Joseph Stalin

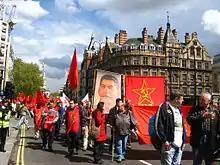
Supporters of the Communist Party of Great Britain (Marxist–Leninist) carrying a banner of Stalin at a May Day march in London, 2008

In April 1945, the Red Army seized Berlin, Hitler killed himself, and Germany surrendered in May. Stalin had wanted Hitler captured alive; he had his remains brought to Moscow in order to prevent them becoming a relic for Nazi sympathisers. Many Soviet soldiers engaged in looting, pillaging, and rape, both in Germany and parts of Eastern Europe. Stalin refused to punish the offenders. With Germany defeated, Stalin switched focus to the war with Japan, transferring half a million troops to the Far East. Stalin was pressed by his allies to enter the war and wanted to cement the Soviet Union's strategic position in Asia. On 8 August, in between the U.S. atomic bombings of Hiroshima and Nagasaki, the Soviet army invaded Japanese-occupied Manchuria and northern Korea, defeating the Kwantung Army. These events led to the Japanese surrender and the war's end. The U.S. rebuffed Stalin's desire for the Red Army to take a role in the Allied occupation of Japan.